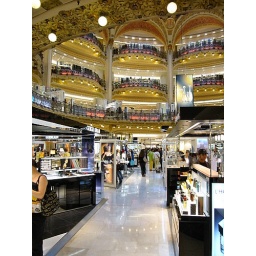
Galeries LaLaFayette in Paris on the ground floor (1of 3)